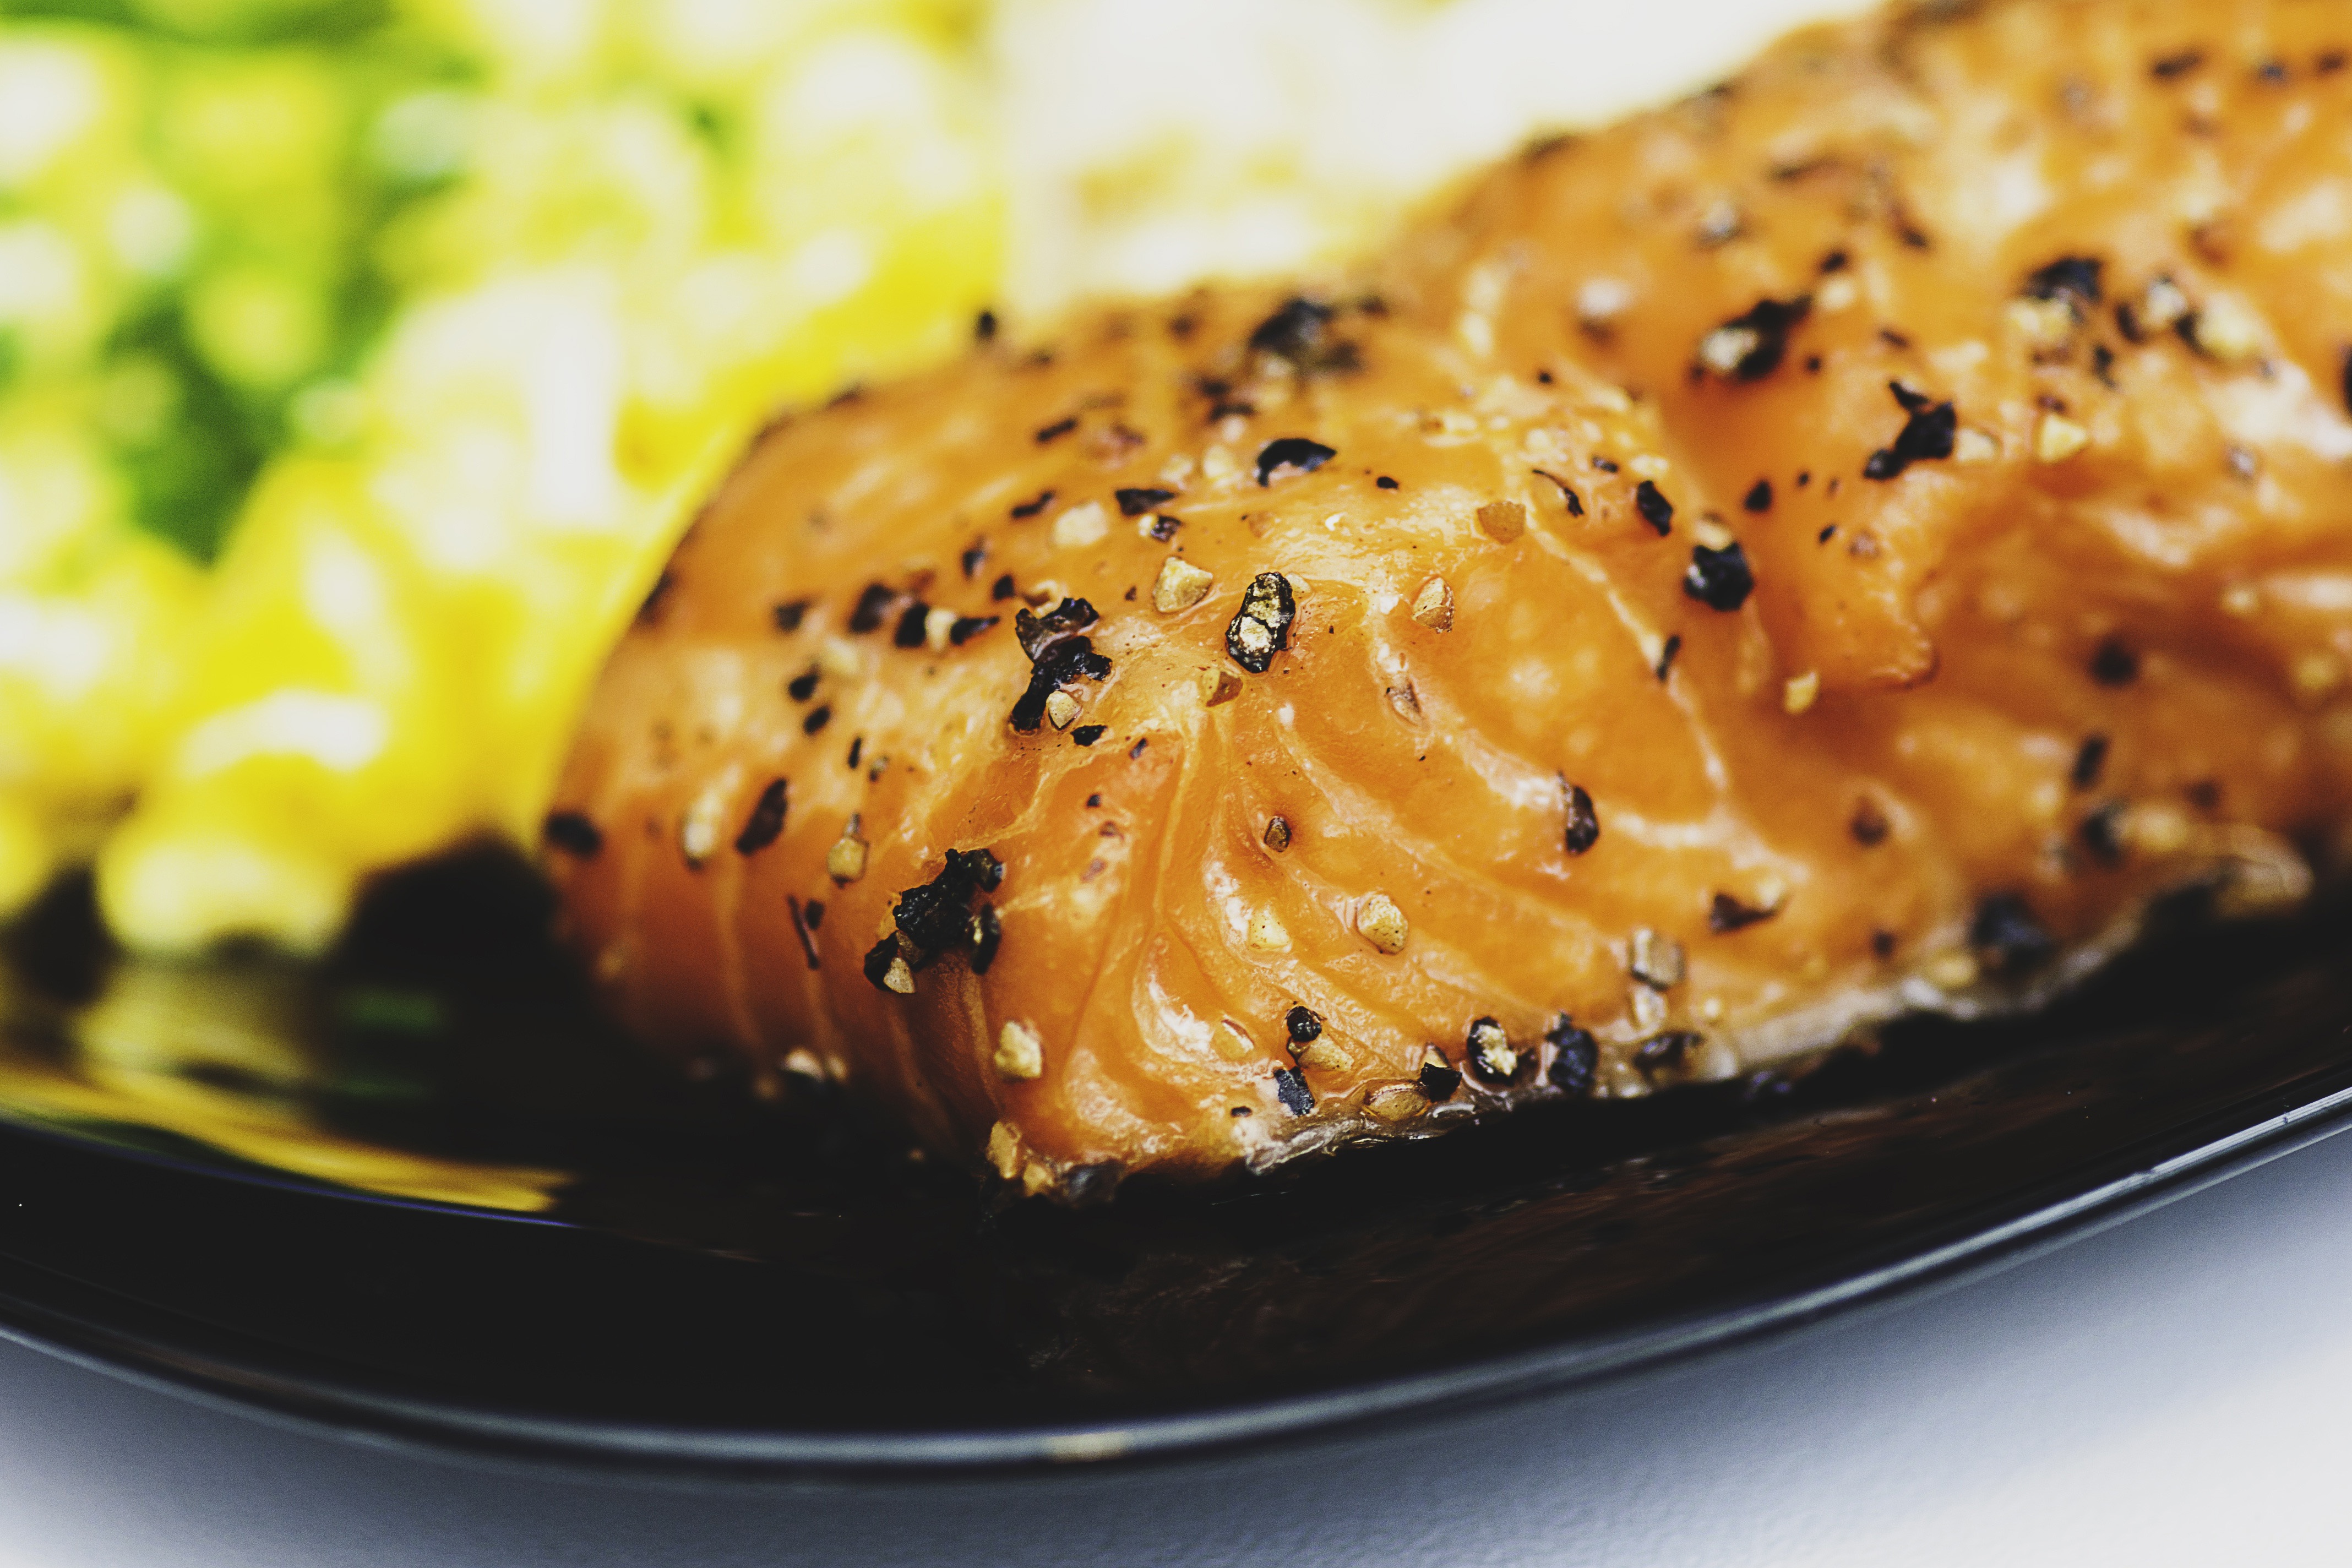
dish, cuisine, food, ingredient, produce, staple food, sesame, salmon, garnish, comfort food, recipe, side dish, teriyaki, smoked salmon